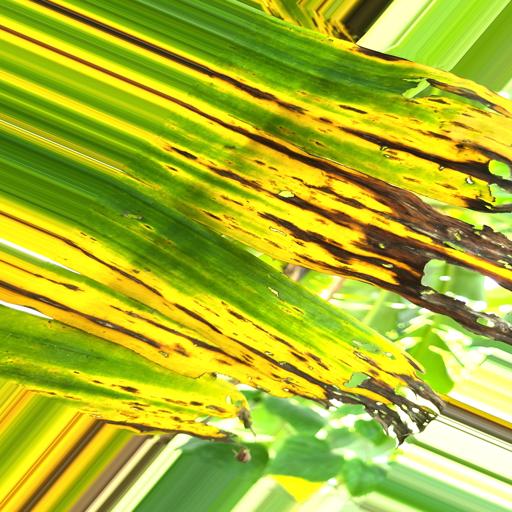
Label: black_sigatoka